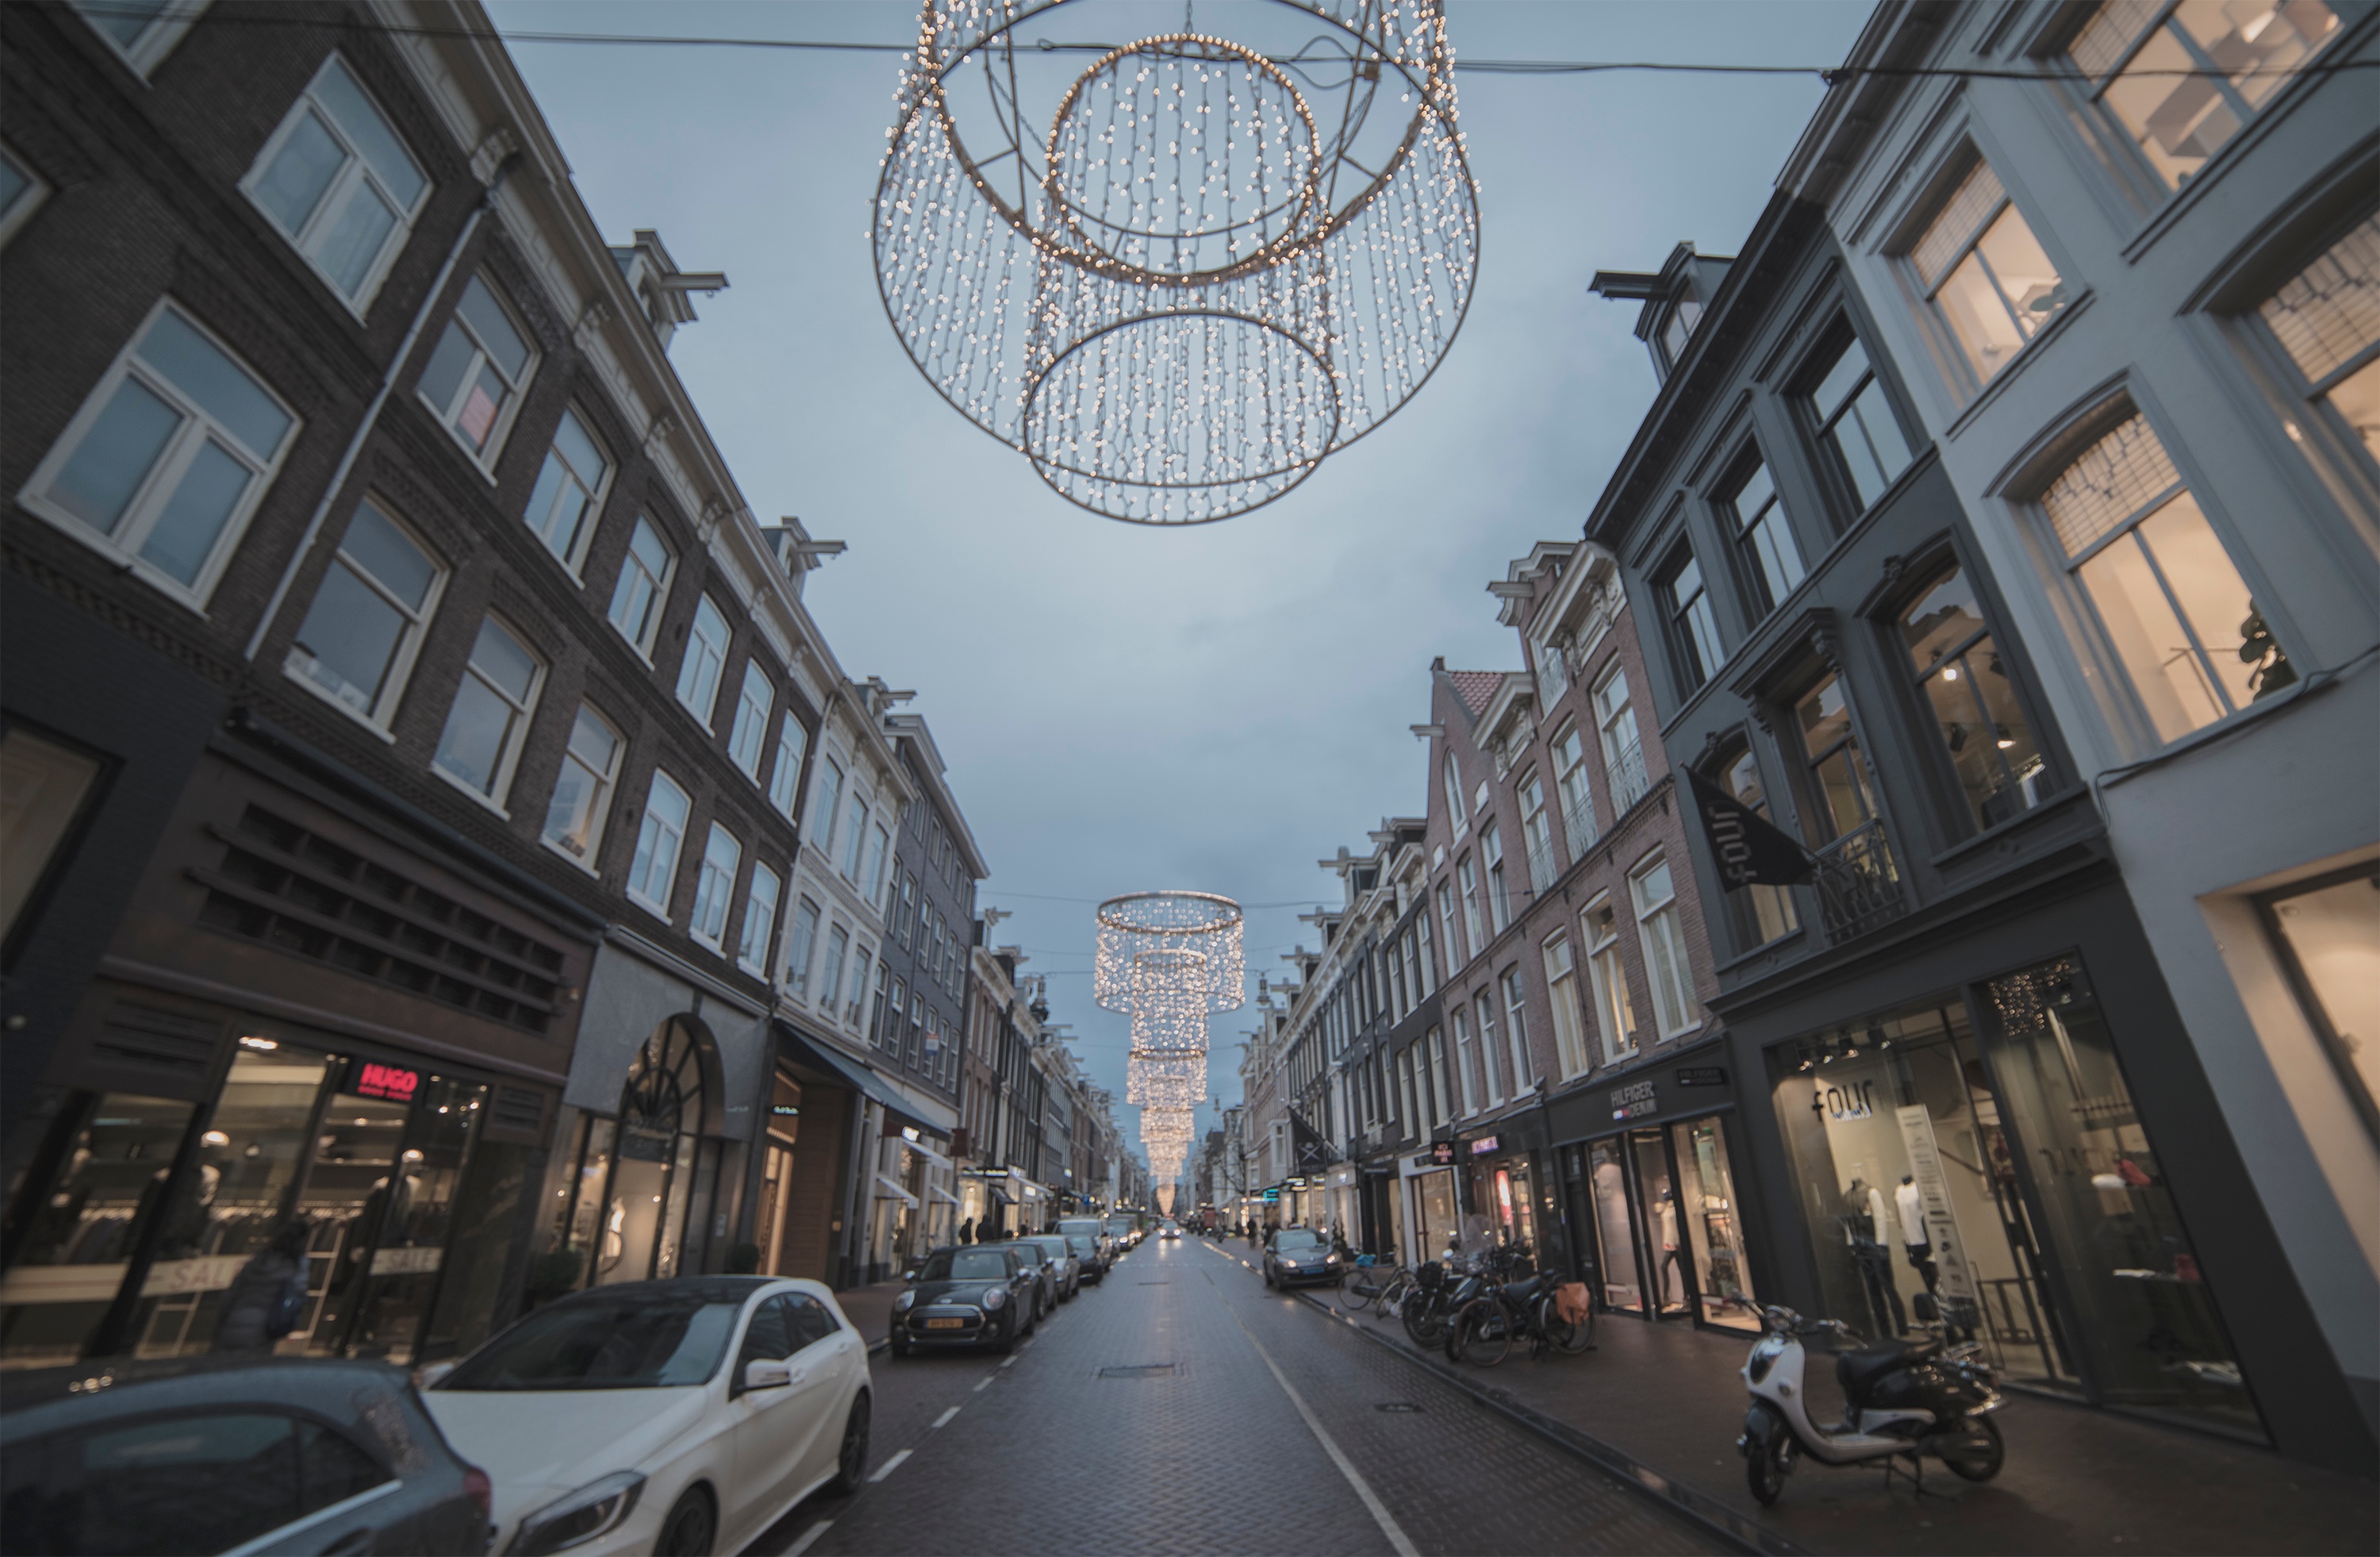
architecture, road, street, city, cityscape, downtown, facade, lighting, infrastructure, metropolis, urban area, human settlement, metropolitan area